Secret People (film)

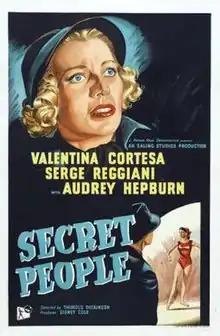
Original UK poster

Secret People is a 1952 British drama film directed by Thorold Dickinson and produced by Sidney Cole for Ealing Studios, with screenplay by Thorold Dickinson and Wolfgang Wilhelm, acknowledgement to Joyce Cary and additional dialogue by Christianna Brand. It stars Valentina Cortese, Serge Reggiani and Audrey Hepburn. The film provided Audrey Hepburn with her first significant film role.